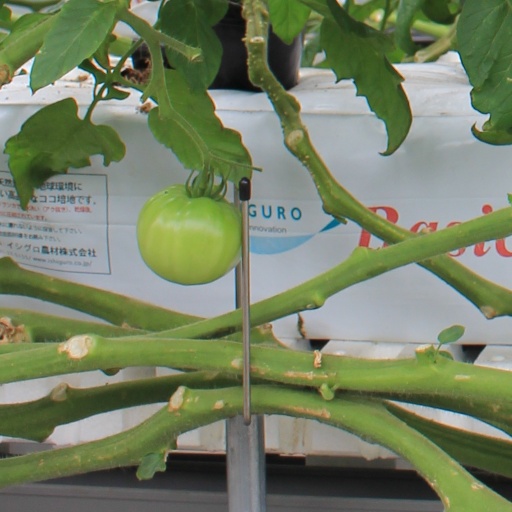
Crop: tomato